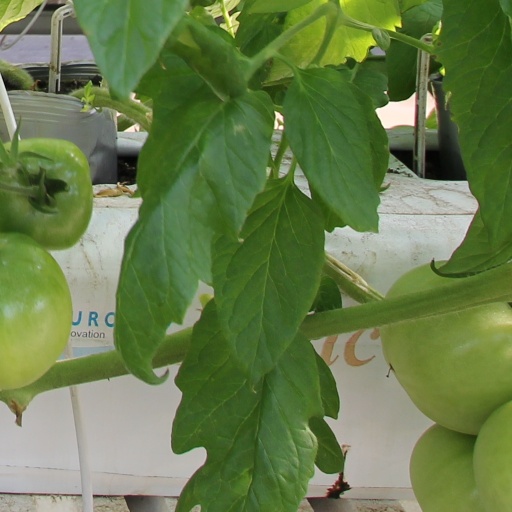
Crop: tomato